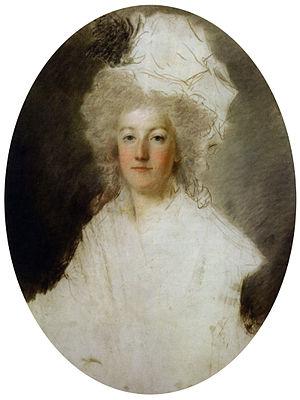
Marie-Antoinette de Habsbourg-Lorraine, née le 2 novembre 1755 à Vienne en Autriche et morte guillotinée le 16 octobre 1793 sur la place de la Révolution à Paris, est reine de France et de Navarre de 1774 à 1791, puis reine des Français de 1791 à 1792. Elle est la dernière reine de l’Ancien Régime.